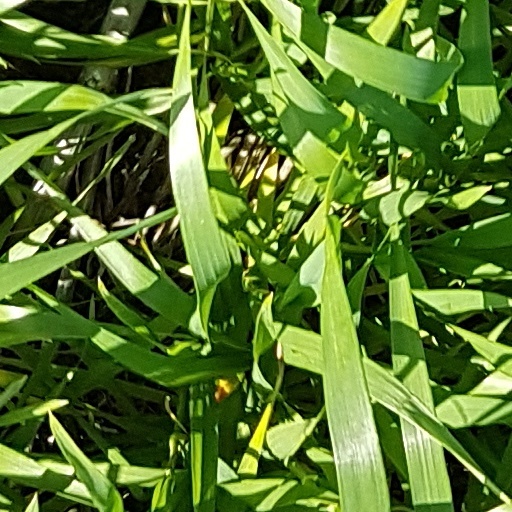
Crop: wheat